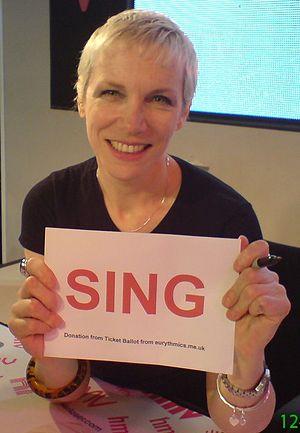
Annie Lennox, de son vrai nom Ann Lennox, née le 25 décembre 1954 à Aberdeen, est une auteure-compositrice-interprète écossaise.